Sea of Shadows

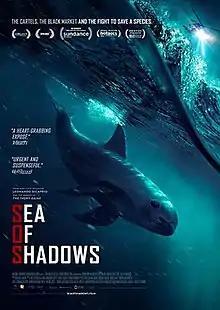

Sea of Shadows is a 2019 documentary about environmental activists (Sea Shepherd), the Mexican Navy, marine scientists and undercover investigators trying to prevent the extinction of the vaquita, a species of porpoise and the smallest whale in the world, by pulling gillnets, doing research, and fighting back Mexican cartels and Chinese mafia who are destroying ocean habitats in their brutal pursuit to harvest the swim bladder of the totoaba fish, known as the "cocaine of the sea". The 1 hour and 44 minutes long film is directed by Richard Ladkani.